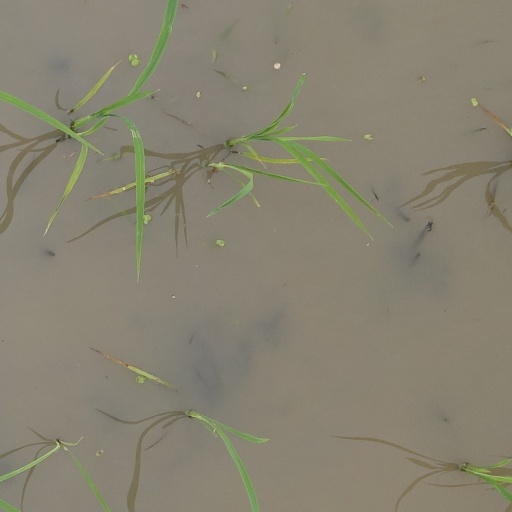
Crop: rice